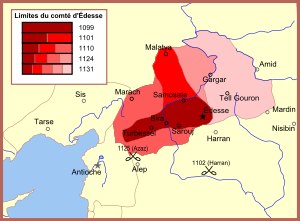
Grevskabet Edessa
Grevskabet Edessas ekspansion fra 1098 til 1131
Grevskabet Edessa var en korsfarerstat i Mellemøsten i 1100-tallet, der eksisterede fra 1098 til 1144. Grevskabet var centreret omkring byen Edessa. Dets område er i dag en del af Tyrkiet og Syrien.